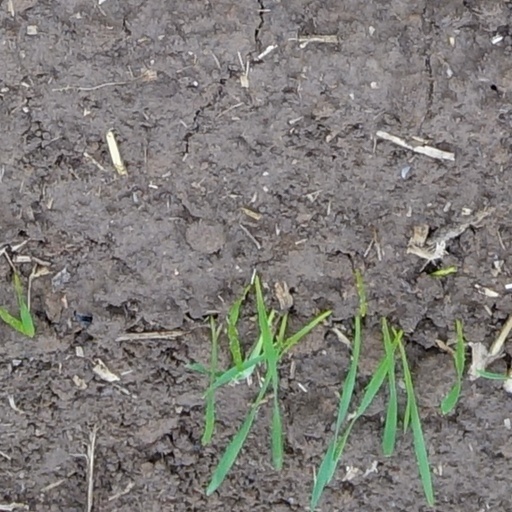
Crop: wheat